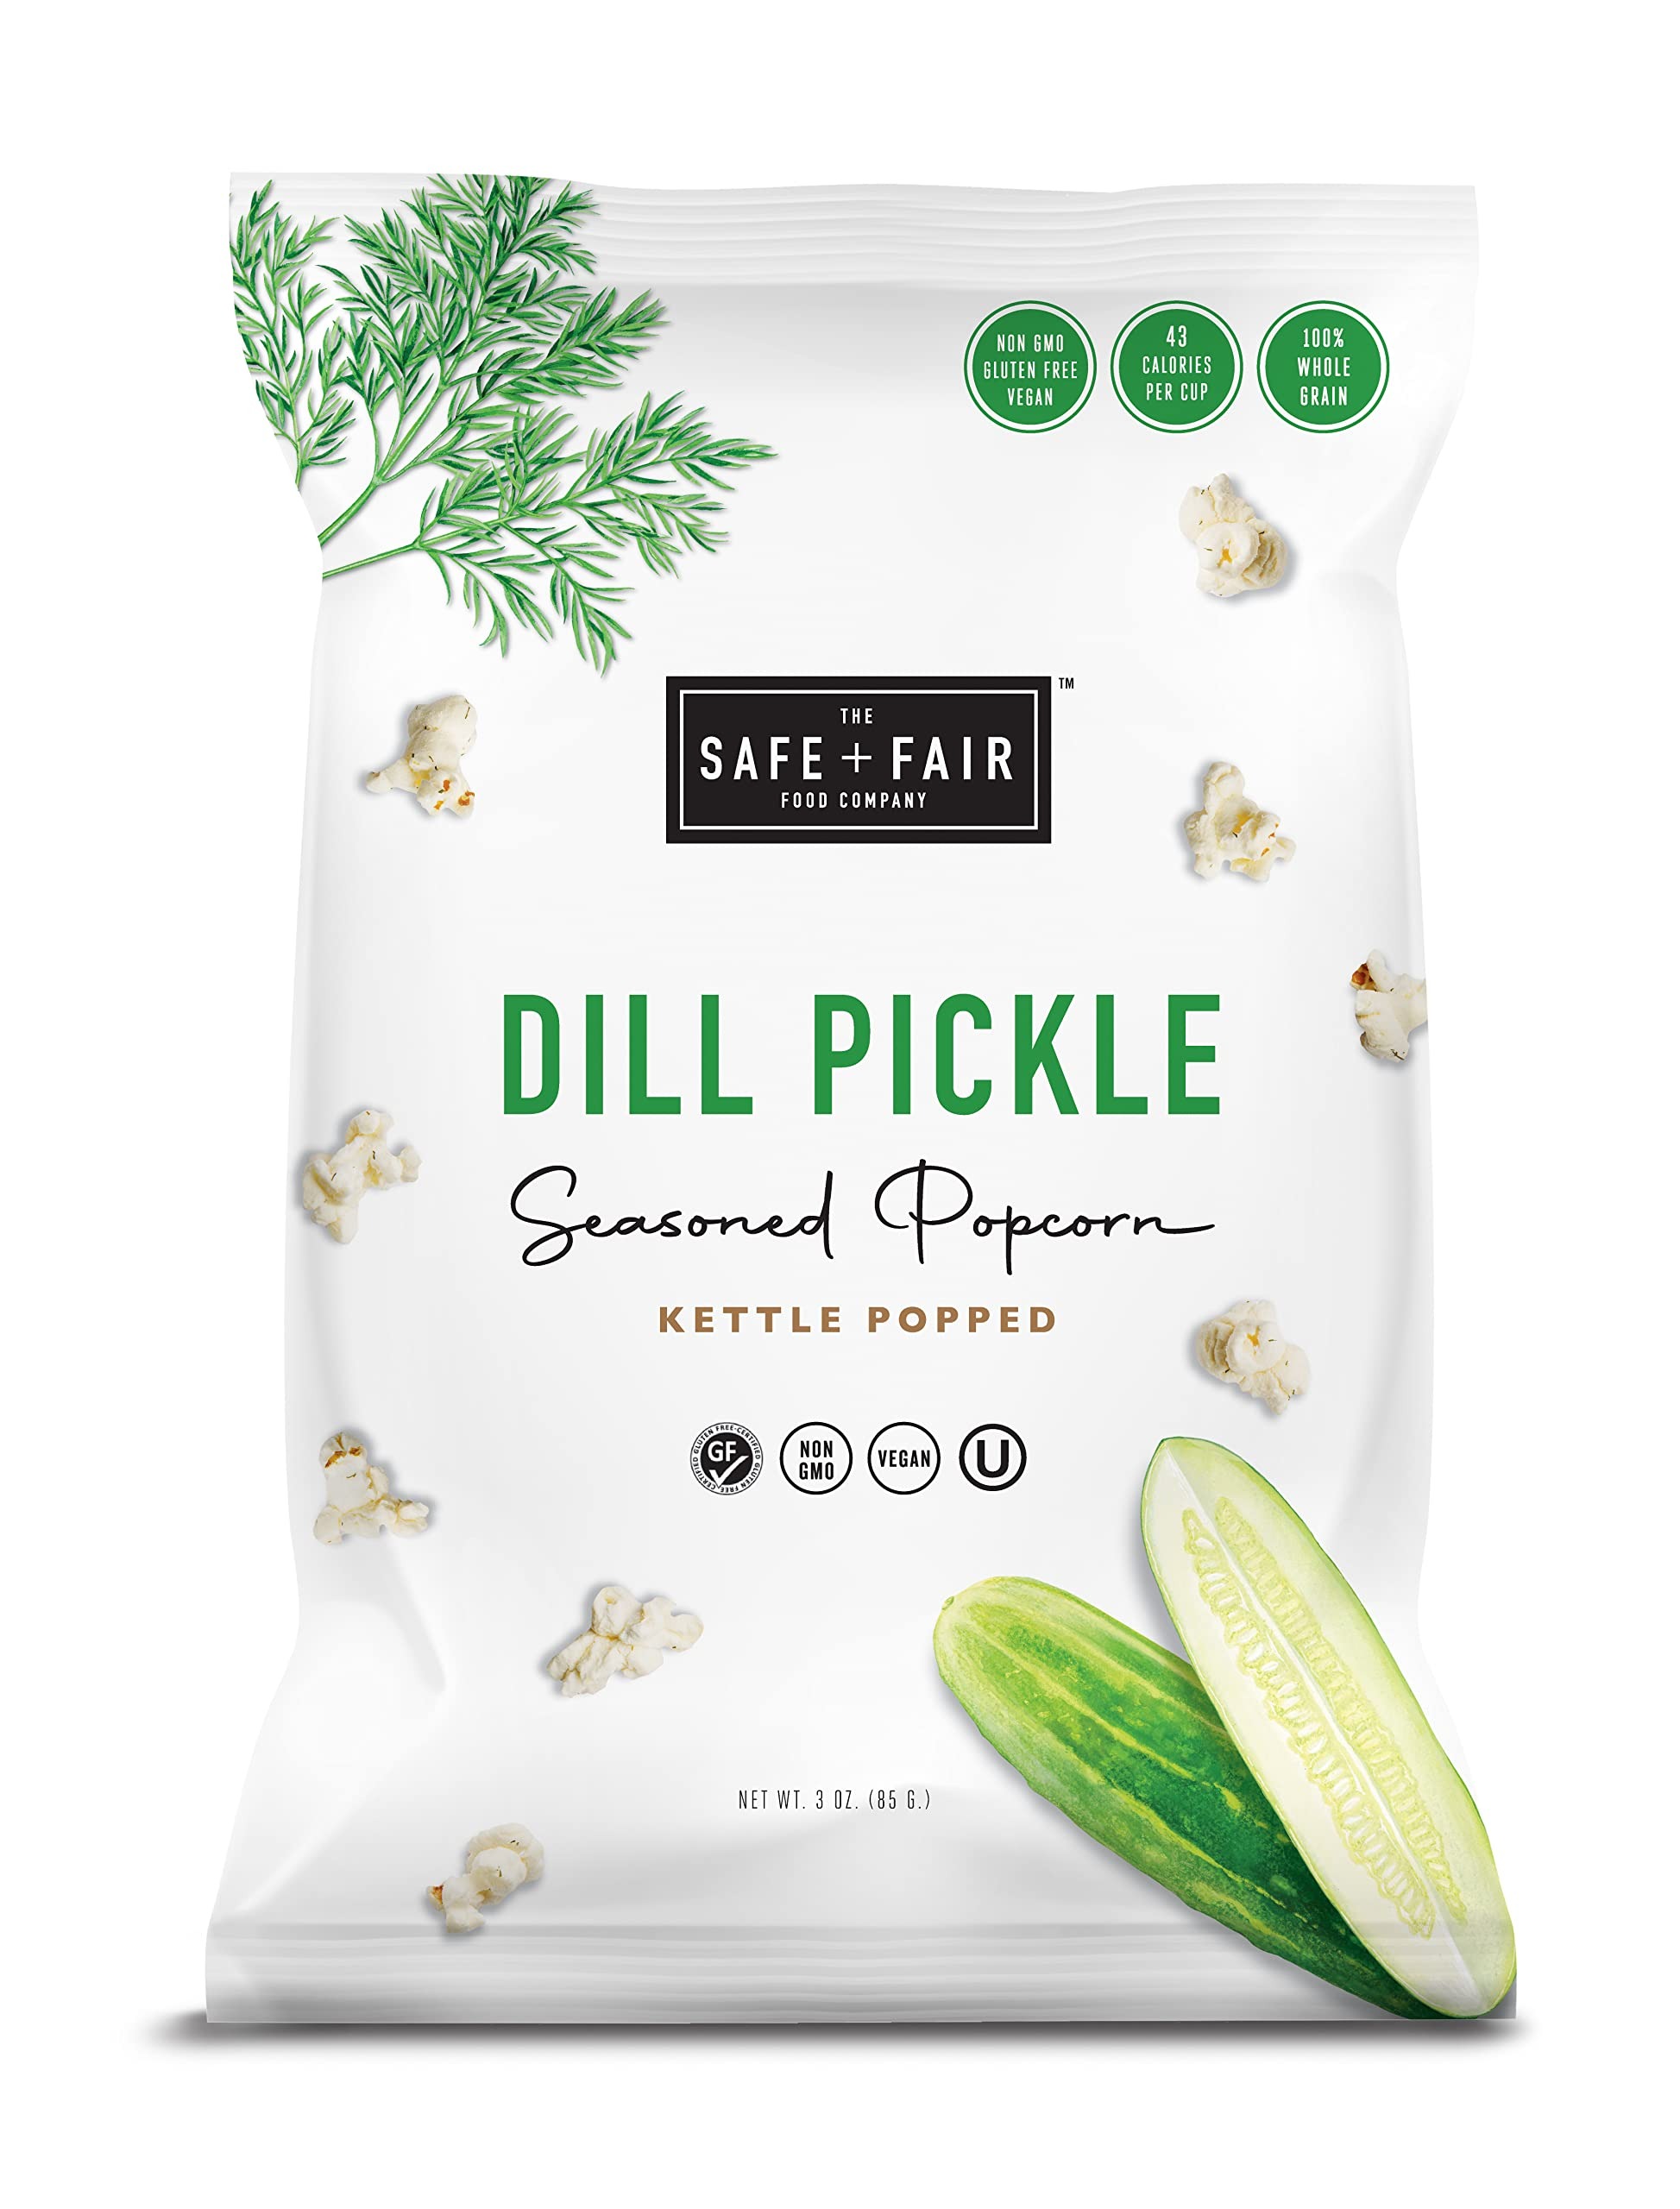
Item Name: Safe + Fair Plant Based Gourmet Dill Pickle Seasoned Popcorn -Dill Pickle Seasoned Popcorn Non-GMO + Gluten Free + Vegan + Kosher Snacks (3 oz bag)
Bullet Point 1: Flavor: Dill-Pickle
Bullet Point 2: Flavor: Dill-Pickle
Product Description: This Seasoned Popcorn is absolutely dill-icious! Made with real dill oil and dill, Dill Pickle is perfectly pickled for a tangy, salty snack. Pairs well with sandwiches or make it the star of your next snack spread!
Value: 3.0
Unit: Ounce

Price: 21.94